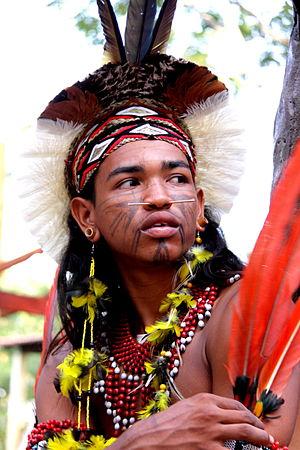
amérindien de la tribu des Pataxo, province de Bahia, Brésil